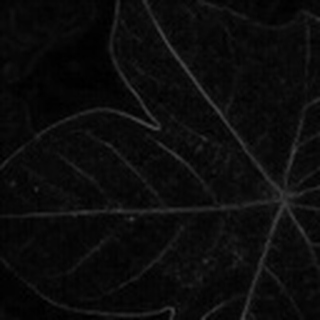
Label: healthy_cotton